Heinold's First and Last Chance Saloon

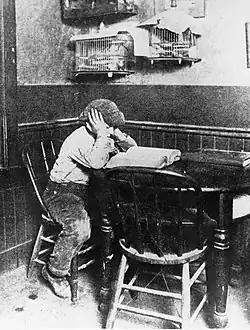
Jack London studying at the bar in 1886

Oakland author Jack London, after spending some time out at sea and traveling throughout the U.S. and Canada, returned to his hometown to complete his high school education. As a schoolboy, London would study at the bar's tables that remain today. At 17, he confessed to Johnny Heinold during his stay at the pub that he was planning to attend university and pursue a career in writing. Heinold lent London the money needed for tuition, and he enrolled at the nearby University of California, Berkeley.